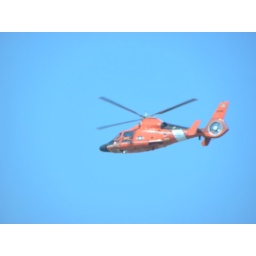
us coast guard flying over on armed forces day in California 5/16/09